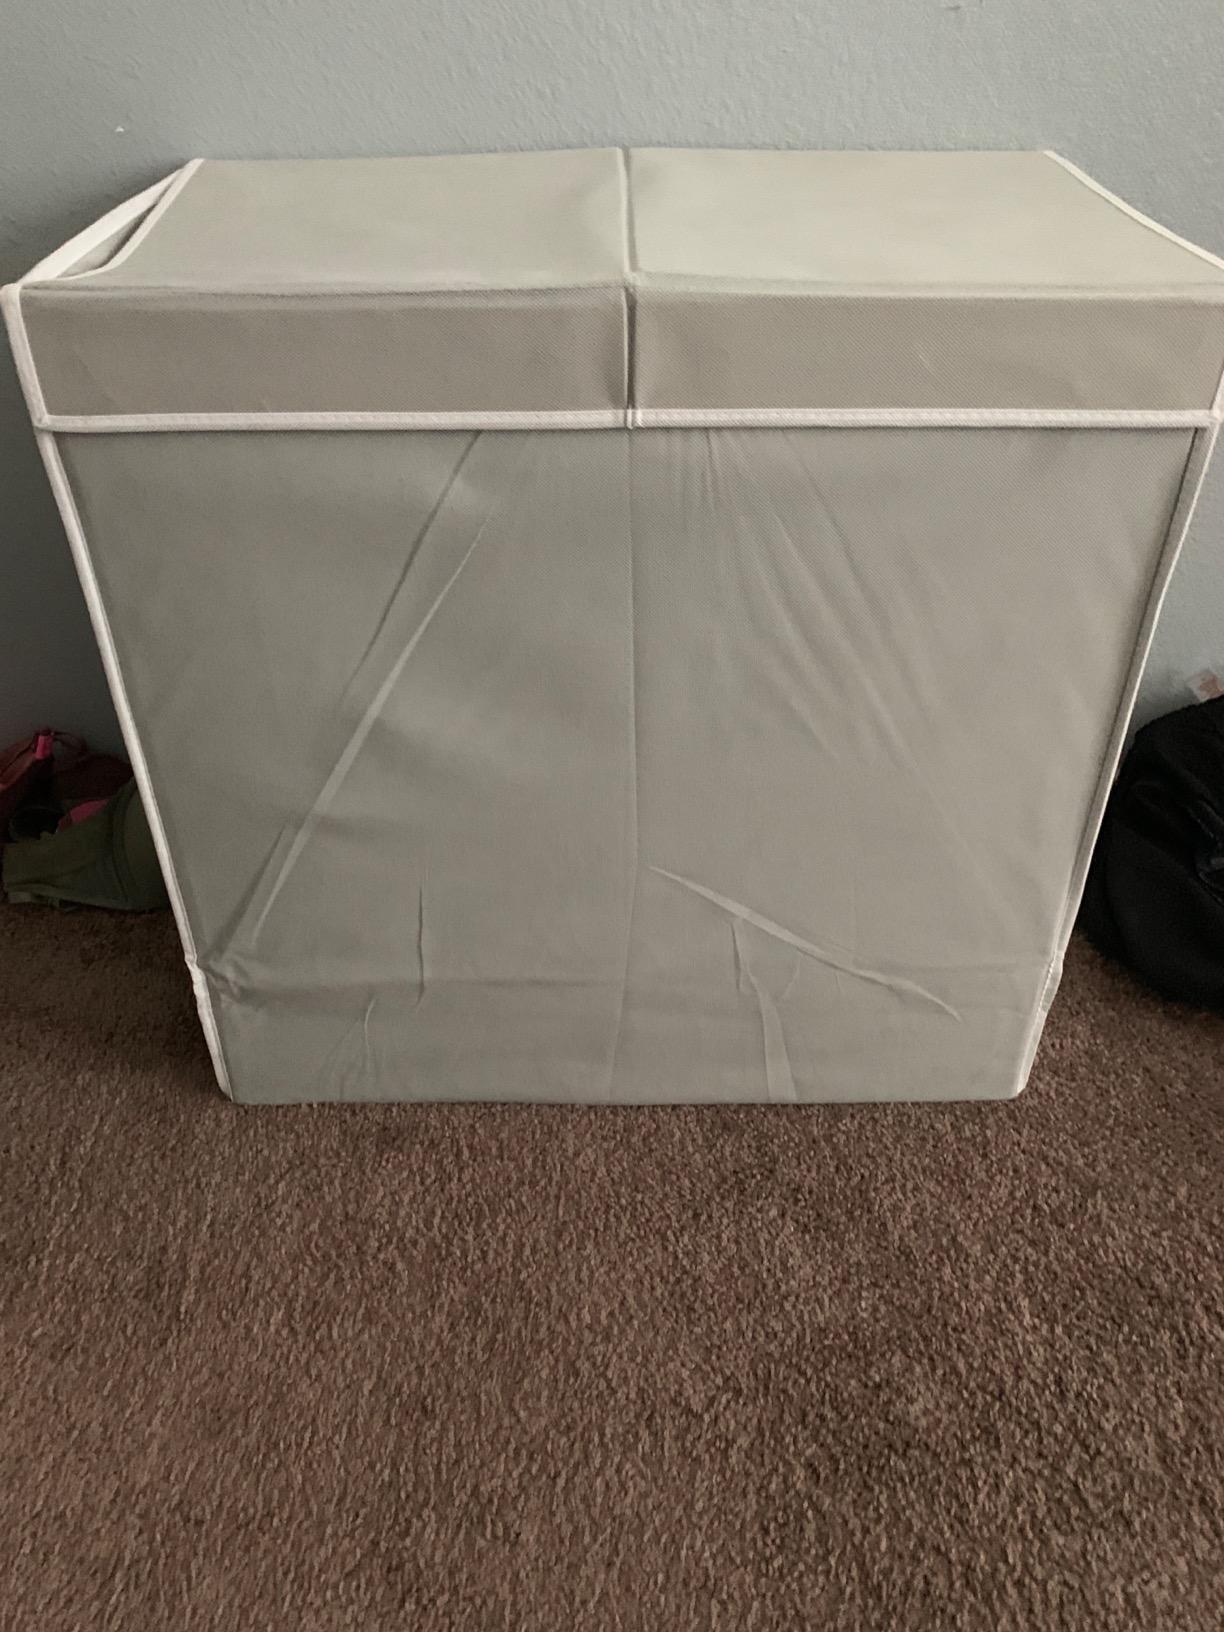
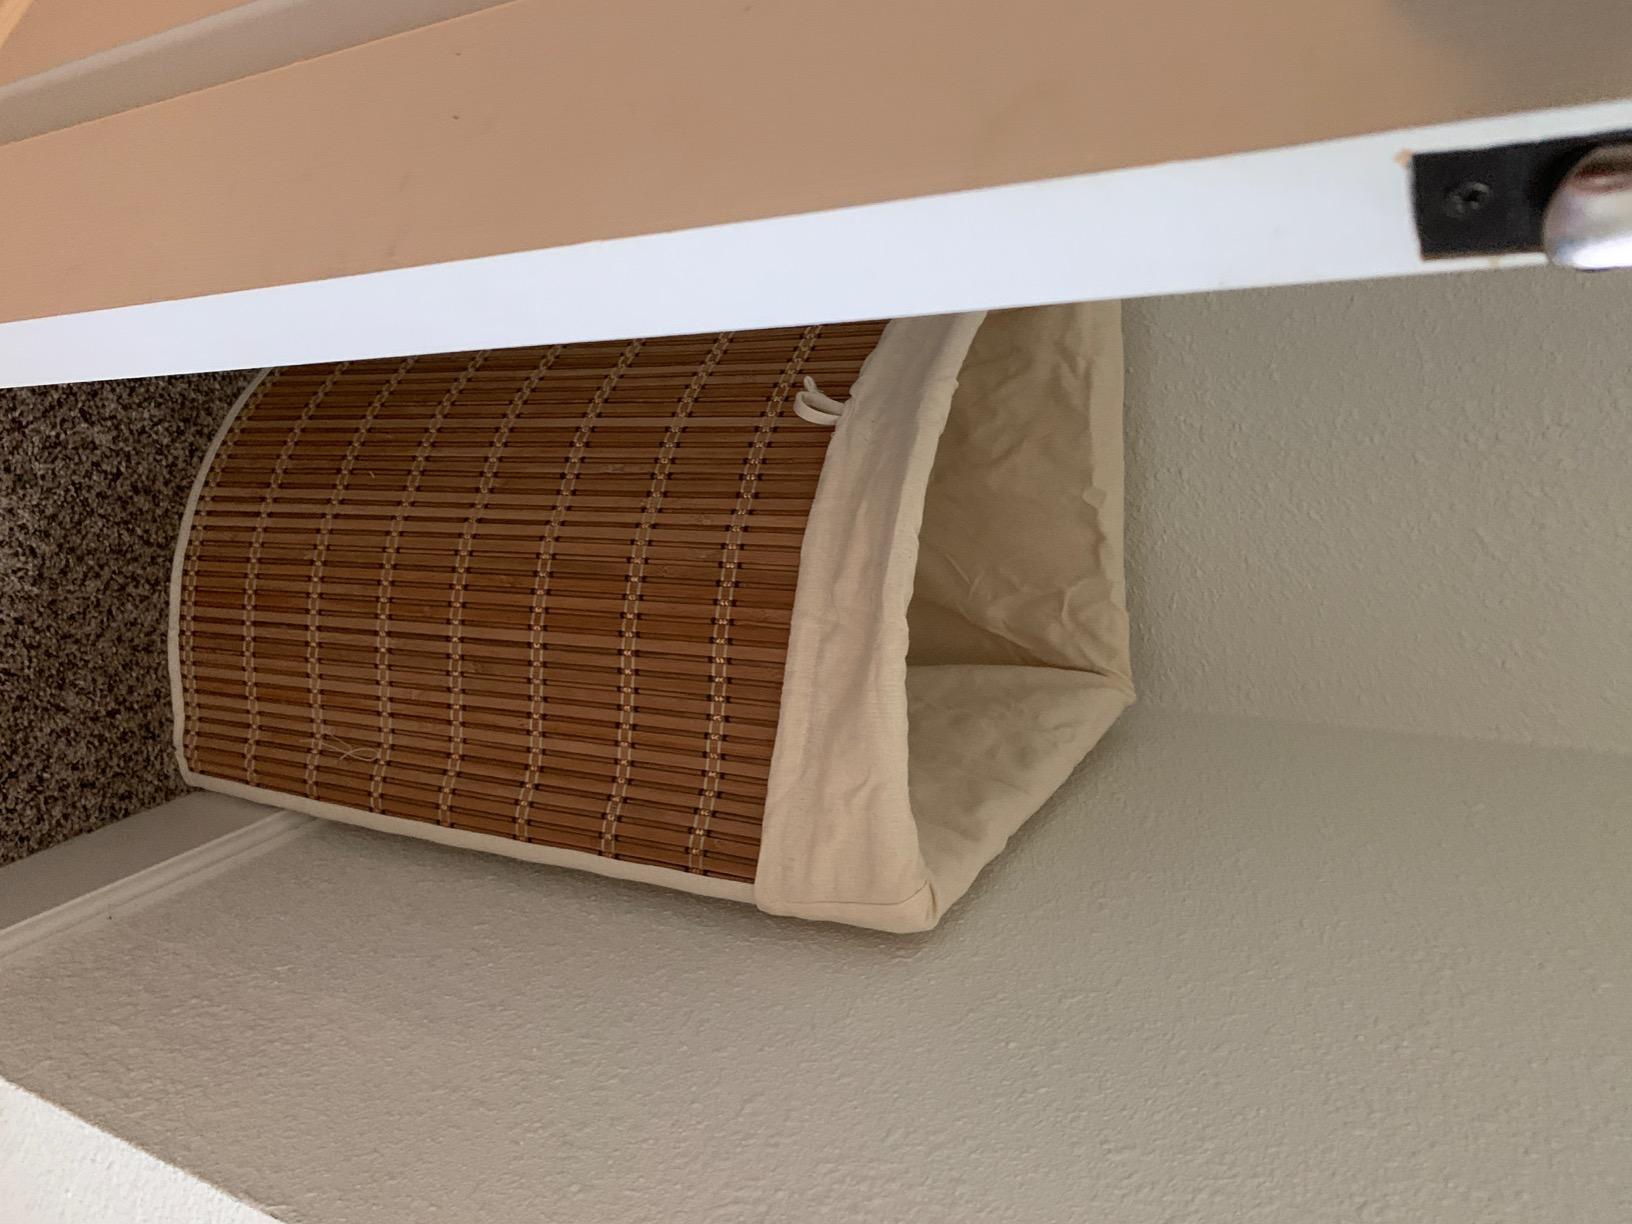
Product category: items_hamper
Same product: no